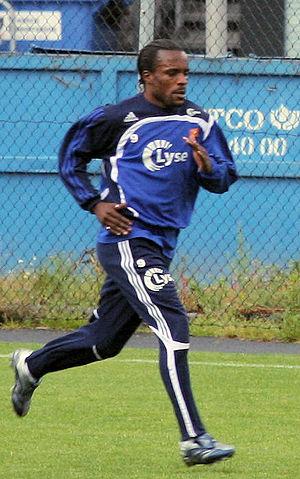
Peter Emeka Ijeh est un international de football nigérian.